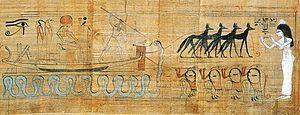
Représentation de la barque solaire de Rê tirée par des chacals et des serpent. L'embarcation est attaquée par le serpent Apophis mais ce dernier est transpercé par Seth. Papyrus funéraire de Hérouben.
Selon les mythes funéraires des Anciens Égyptiens, l’au-delà est le lieu où séjournent les dieux, les bienheureux et les damnés. Domaine d'Osiris, ce monde supranaturel est à la fois souterrain, terrestre et céleste. Il est connu sous les dénominations de Kheret-Netjer, Ro-Sétaou, Douât et Neferet Imentet. La géographie de cet autre monde, ainsi que les êtres qui le peuplent, sont renseignés par divers écrits dont les Textes des pyramides, le Livre des deux chemins, le Livre des Morts, les Livres du monde souterrain et quelques contes.